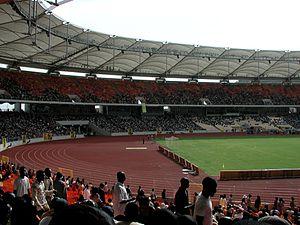
Les épreuves d'athlétisme des 8ᵉˢ Jeux africains ont eu lieu à Abuja au Nigeria du 11 au 16 octobre 2003, à l'Abuja Stadium.
Abuja National Stadium est un stade omnisports situé à Abuja, la capitale du Nigeria.